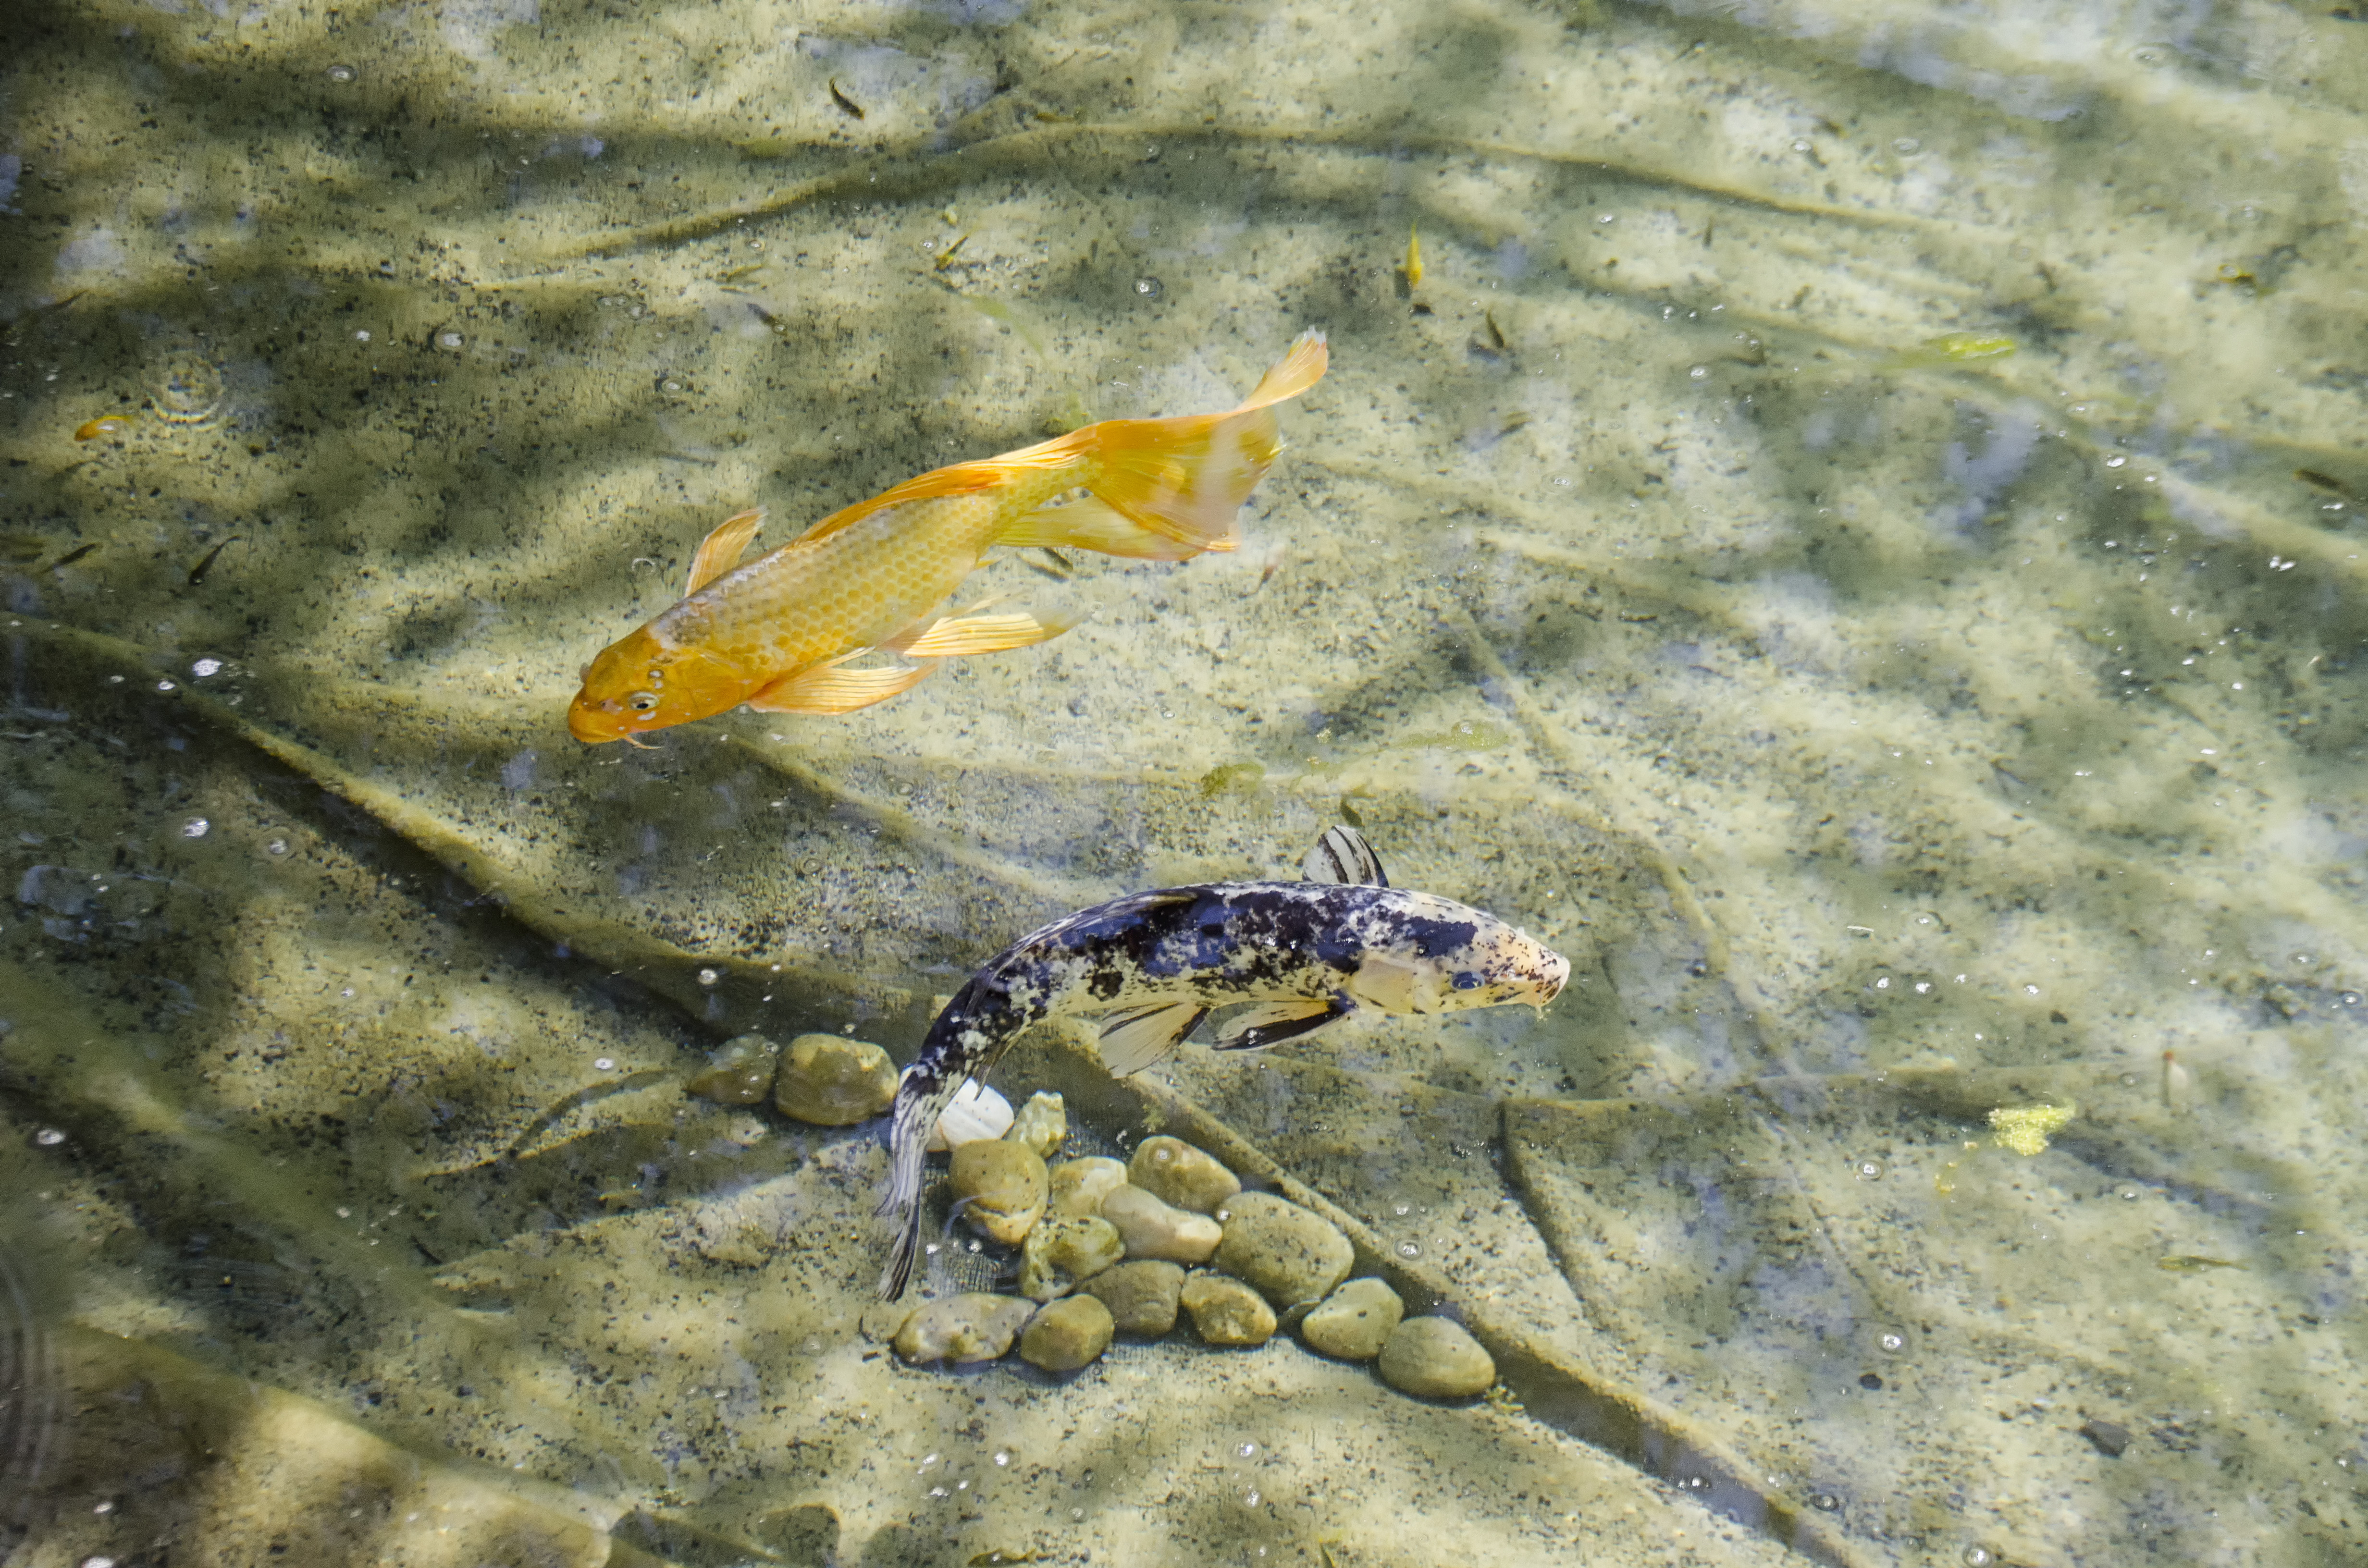
city, wildlife, underwater, food, biology, seafood, fish, fauna, de, of, canada, quebec, montreal, ville, marine biology, salamandridae